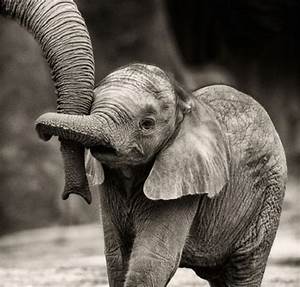
Label: elephant